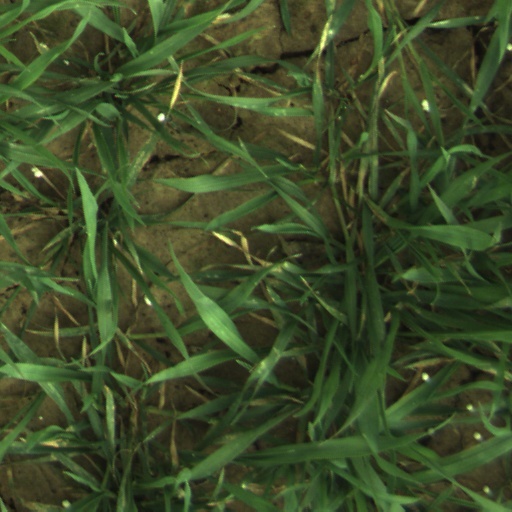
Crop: wheat